Jarosław Sachajko

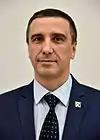
Sachajko in 2016

Jarosław Sachajko (born 8 October 1971) is a Polish politician serving as a member of the Sejm since 2015. He has served as president of Kukiz'15 since 2023.